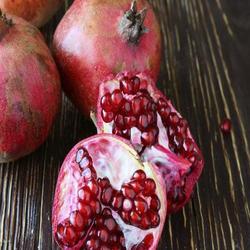
Label: Pomegranate